Fabián de la Rosa

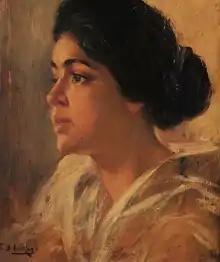
"Young Filipina". Oil on canvas, 1928, from the Paulino Que Collection.

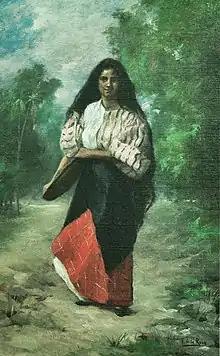
"Filipina"

De la Rosa received formal education at the age of 12 when he enrolled at the "Escuela de Artes y Oficios" in 1881. Three years into his training de la Rosa's father died, forcing the young painter to drop out of the school in order to help feed his family. It was during this time that he painted his first known masterpiece, "La Perla de Lucban." In 1893, he entered the "Escuela Superior de Pintura Escultura y Grabado" at the age of 24 where he received training from Lorenzo Guerrero and Miguel Zaragoza. In 1898, de la Rosa won a contest for a scholarship to Spanish Art Academy of San Fernando in Madrid. However, the outbreak of the Philippine Revolution meant his dream would not materialize.